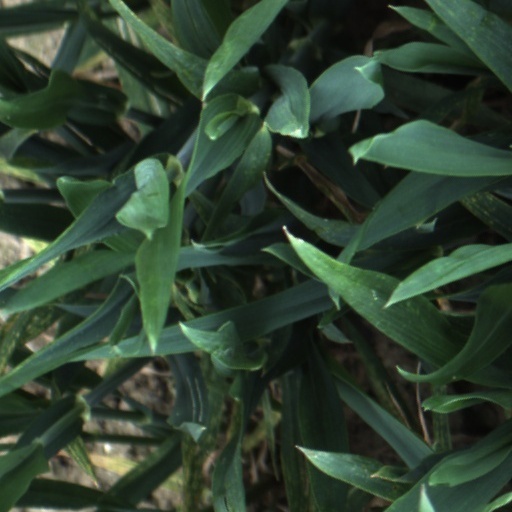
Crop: wheat